Wild Metal Country

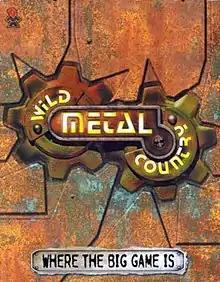
Microsoft Windows cover art

Wild Metal Country is an action video game developed by DMA Design. The game was published by Gremlin Interactive and released for Microsoft Windows in May 1999. A Dreamcast port, known as Wild Metal, was released in February 2000 by Rockstar Games, which later also re-released the Windows version.